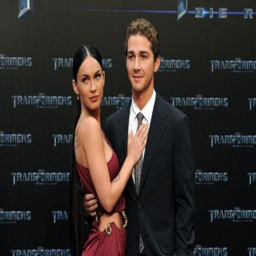
actor at the premiere of thriller film